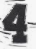
Number: 4